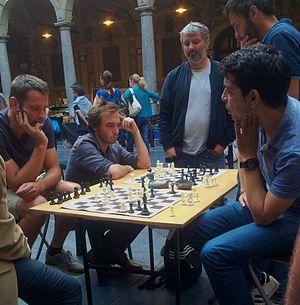
Des parties d'échecs organisées quotidiennement à la Vieille Bourse de Lille
La Vieille Bourse de Lille; nommée ainsi depuis la construction juste en face de la nouvelle Chambre de Commerce dans les années 1910; est sans conteste l'un des monuments les plus prestigieux de la ville. Située entre la Grand'Place et la Place du Théâtre, elle est l'un des témoins de l'intense activité économique qui se déroulait à Lille durant le Grand Siècle. Elle a été classée monument historique en 1921 et 1923.